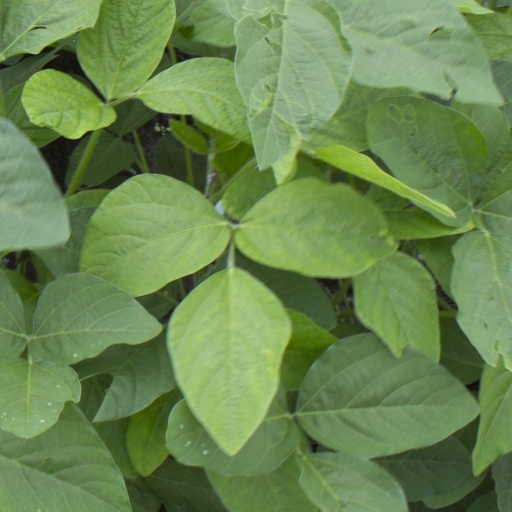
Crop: soybean